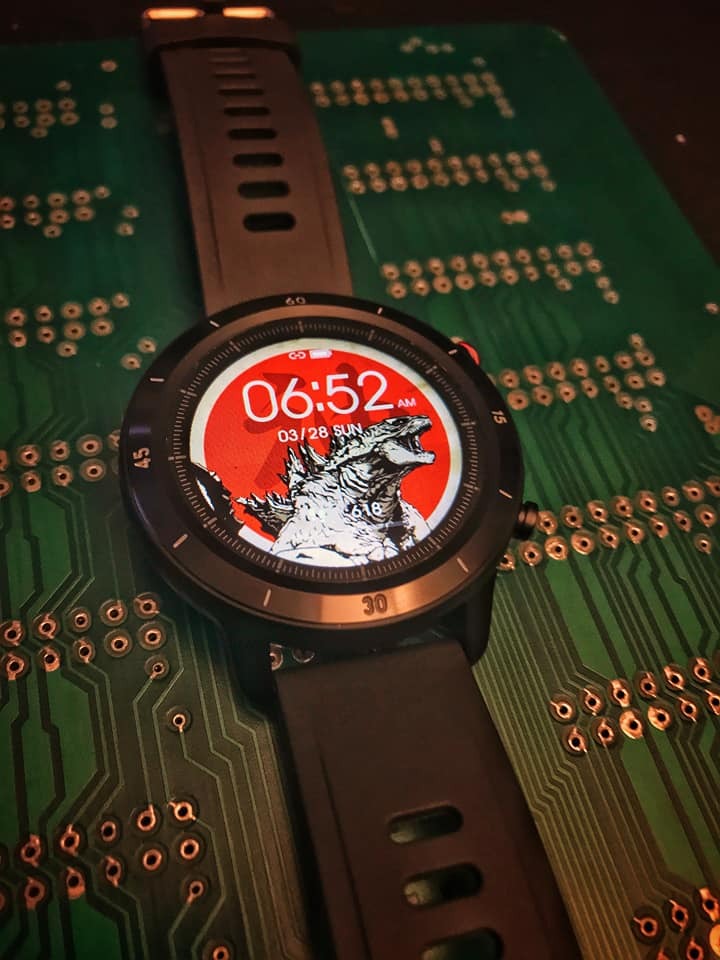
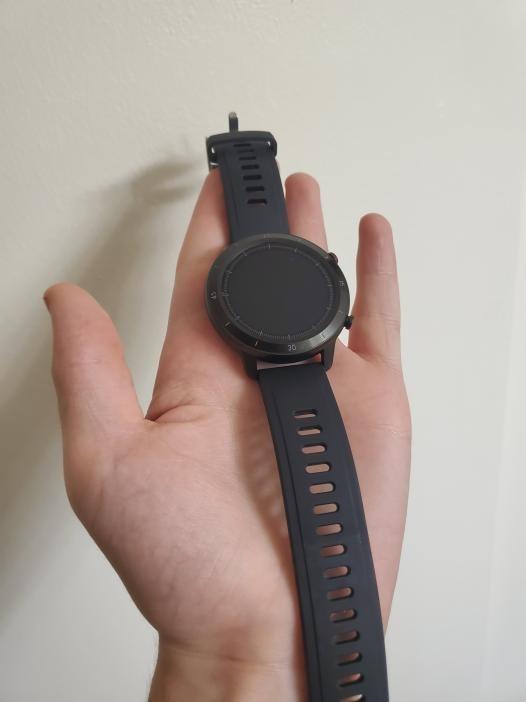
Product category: smartwatch
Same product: yes